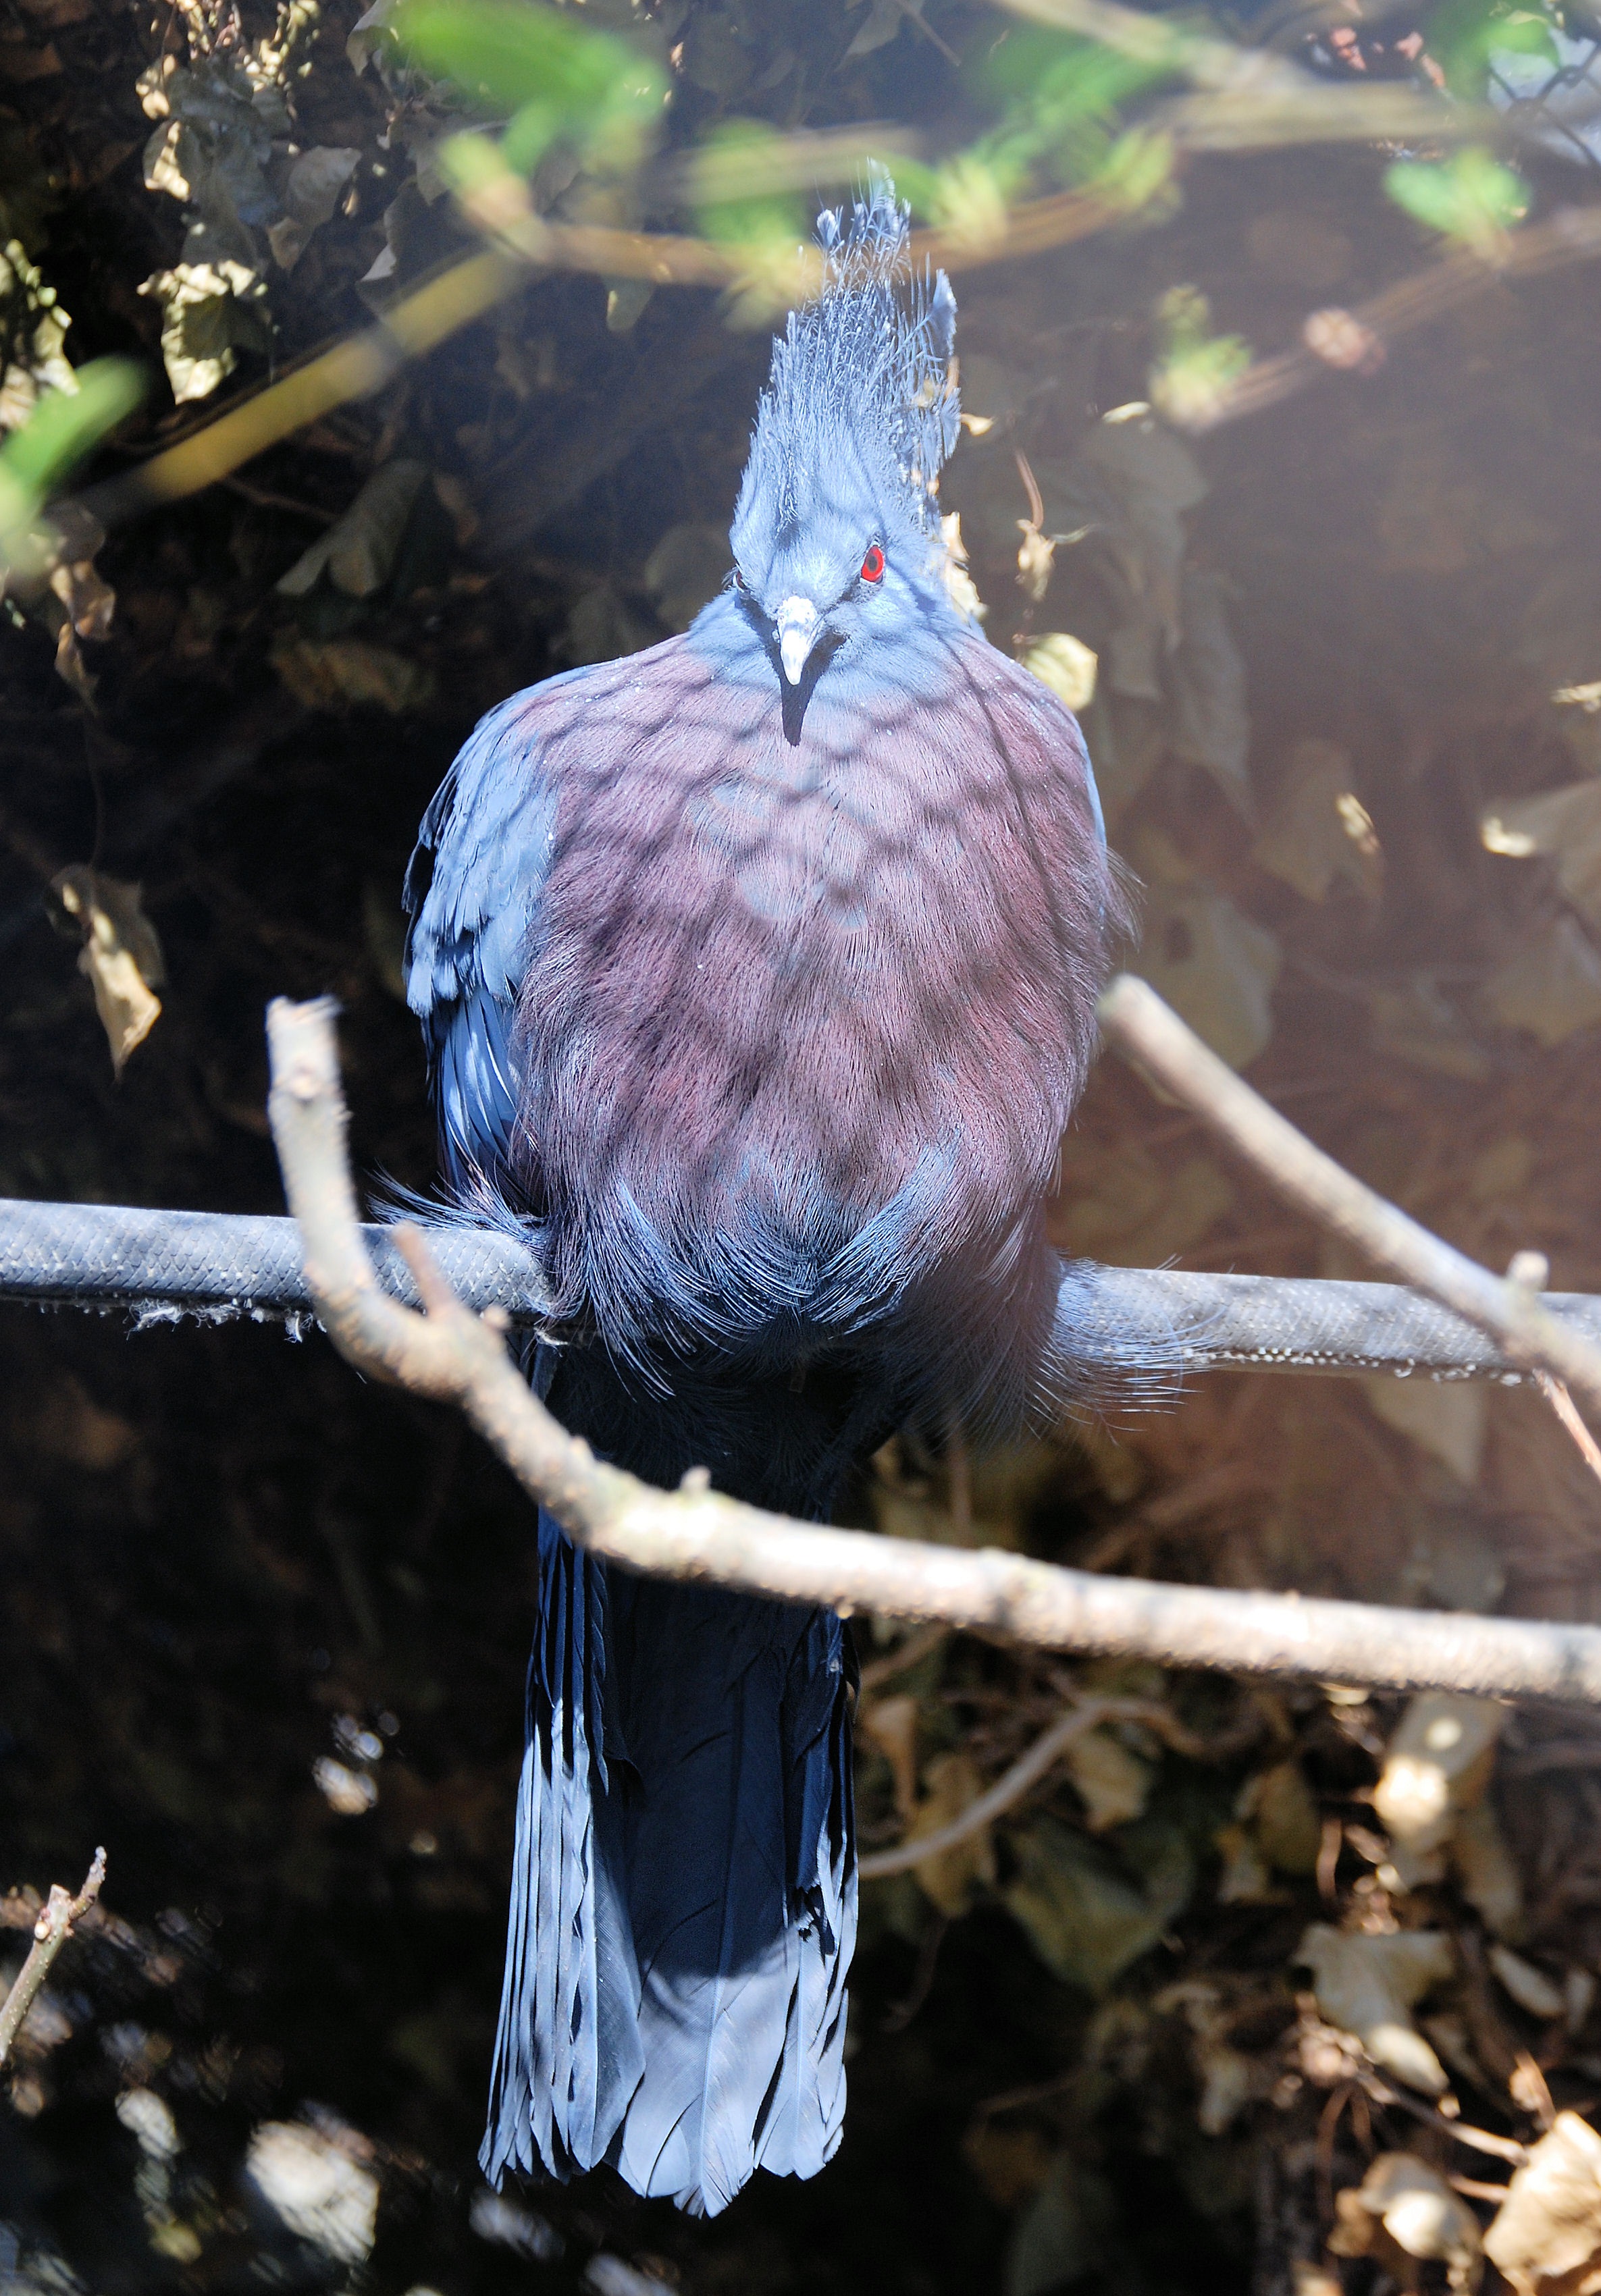
bird, wildlife, zoo, beak, blue, fauna, plumage, pigeon, vertebrate, exotic, goura, pigeons and doves, crowned pigeon